Law of Guarantees

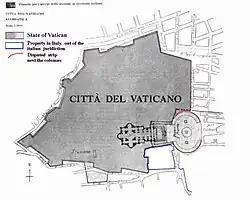
Territory of Vatican City State, established by the Lateran Accords

The popes refused to recognize the "fait accompli" which was supported by the Law of Guarantees, and refused in principle to recognize in the Italian government any right to grant them prerogatives, or to make laws for them, a position that lasted until the resolution of the Roman Question in 1929.